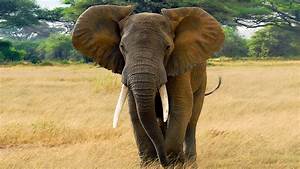
Label: elephant